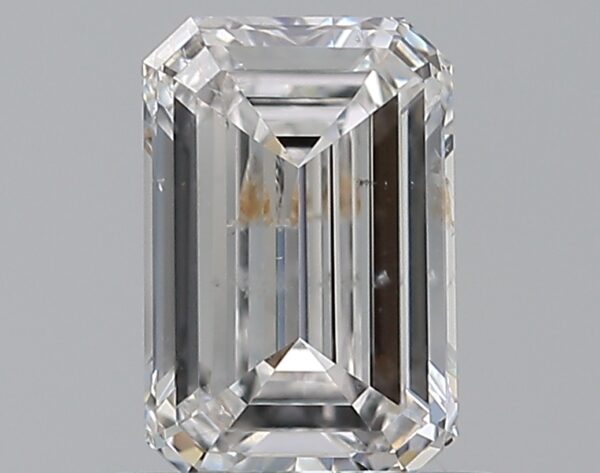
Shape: emerald
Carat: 0.68
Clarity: SI2
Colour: D
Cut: EX
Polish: EX
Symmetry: VG
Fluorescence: N
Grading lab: GIA
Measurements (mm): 6.3 x 4.23 x 2.53